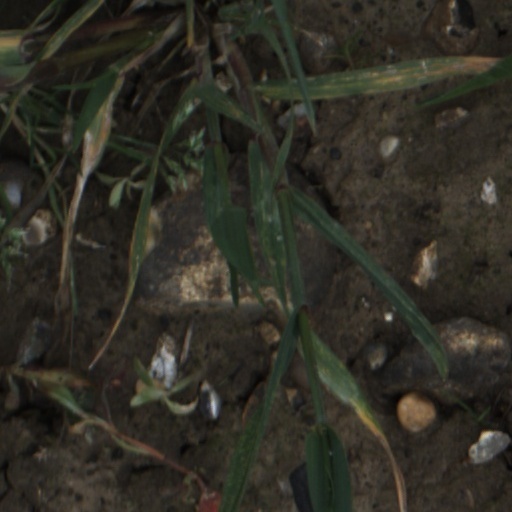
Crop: wheat